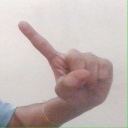
अक्षर: ए